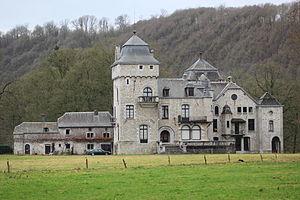
Château de Lassus, Hamoir, Belgique
Le château de Lassus est un édifice situé sur les bords de l'Ourthe, à Lassus à environ 1,5 km en amont de Hamoir. Ce château fut longtemps le lieu de résidence des mayeurs héréditaires du village.